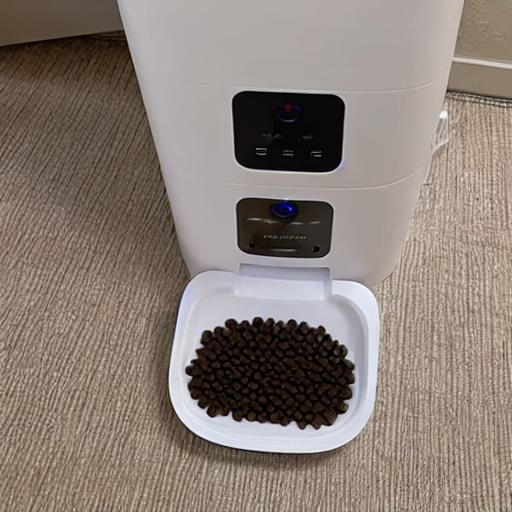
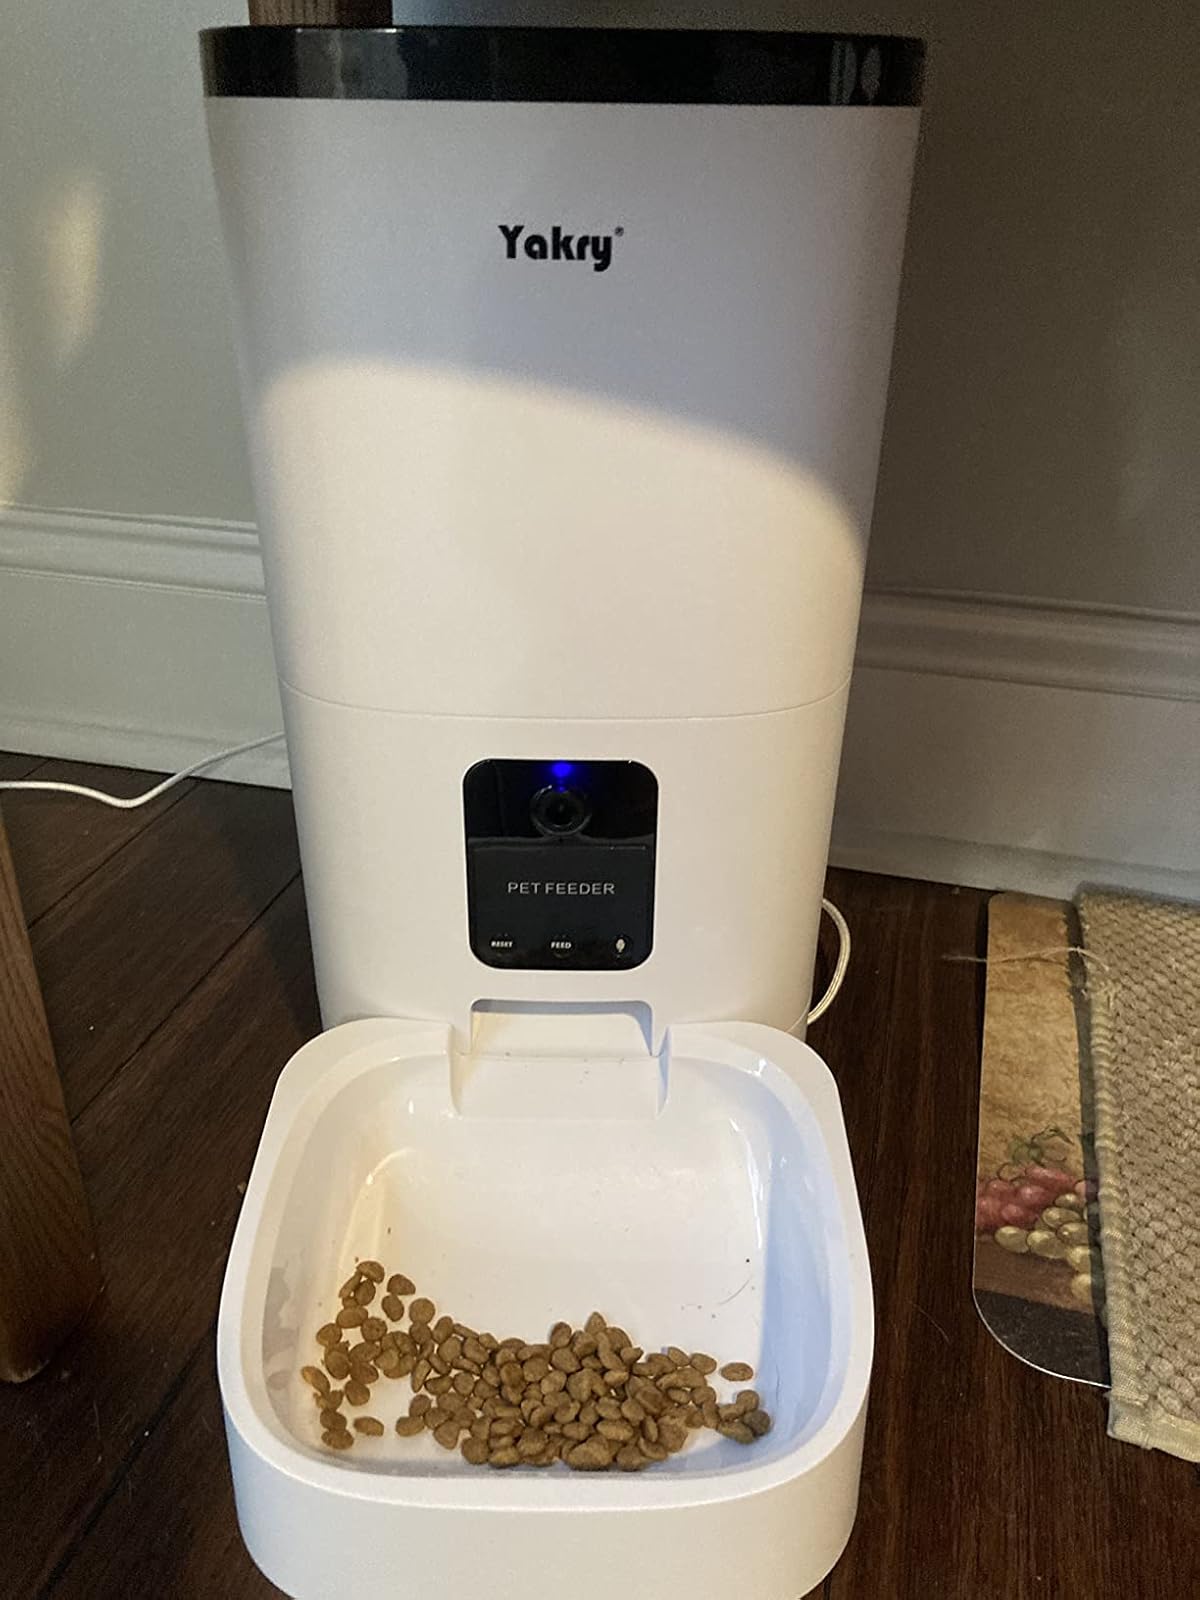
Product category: items_feeder
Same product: no